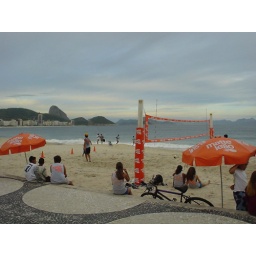
The famous beach with Sugar Loaf mountain in the distance. No bikinis - it was cloudy.